Operation Gyroscope

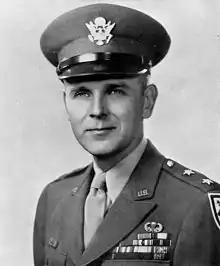
Maxwell Taylor's policies as chief of staff contributed to the demise of Gyroscope

Despite the initial popularity of Gyroscope among soldiers, it could not survive the effects of the New Look army personnel reductions and lack of long-term support from the United States Department of the Army. Although forces in Europe lost only 28,000, the army was reduced by 210,000 between 1955 and 1958 and then CONUS forces were furthered stretched by the creation of the Strategic Army Corps by General Maxwell D. Taylor, who replaced Ridgway as army chief of staff in mid-1955. This committed the army to maintaining an additional four-combat ready CONUS divisions for overseas rapid response commitments. By 1958, there were not enough stateside counterparts available for rotations with the divisions in Germany. The problem was compounded by Taylor's simultaneous Pentomic reorganization, which resulted in smaller divisions with different logistical requirements being sent overseas. The Pentomic reorganization broke up regiments in order to optimize the army for nuclear war, contradicting Gyroscope goals of building unit cohesion and tradition. With contrasting imperatives and budget constraints, the Army leadership was forced to choose between a system that served its bureaucratic and organizational needs and one that theoretically benefited the individual soldier. Further contributing to the end of the program were optimistic assessments that supported the belief that morale and retention had improved enough that the army could be draft only the best out of each draft class. Such assessments relied on selective interpretation of data, exemplified by Taylor's claim in a 1956 speech that retention had jumped from 17 to nearly 60 percent, even though in this figure he counted those who enlisted to pursue reserve rather than active duty careers.